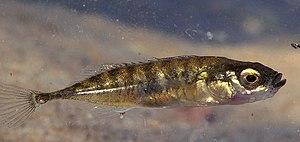
L'épinochette (Pungitius pungitius).
L'Épinochette est un poisson d'eau douce à saumâtre de l'hémisphère nord, plutôt nordique, d'Asie, d'Amérique du Nord. En Amérique du Nord elle présente des variations géographiques. En France on peut ou pouvait la trouver dans une grande moitié nord du pays.
Pungitius est un genre de petits poissons téléostéens de la famille des Gasterosteidae.
Le parc Seny est un parc de promenade de type paysager bruxellois à cheval sur les communes d'Auderghem et de Watermael-Boitsfort, longeant le boulevard du Souverain.
Le Cailly est une rivière de Seine-Maritime, affluent de la Seine dans laquelle elle se jette à Rouen. Cours d'eau au débit régulier, le Cailly traverse deux zones tout à fait distinctes ; dans la partie amont, un espace peu urbanisé dominé par les activités agricoles, dans la partie aval, entre Malaunay et son embouchure, un ensemble totalement urbanisé, véritable rue d'agglomérations à vocation industrielle.